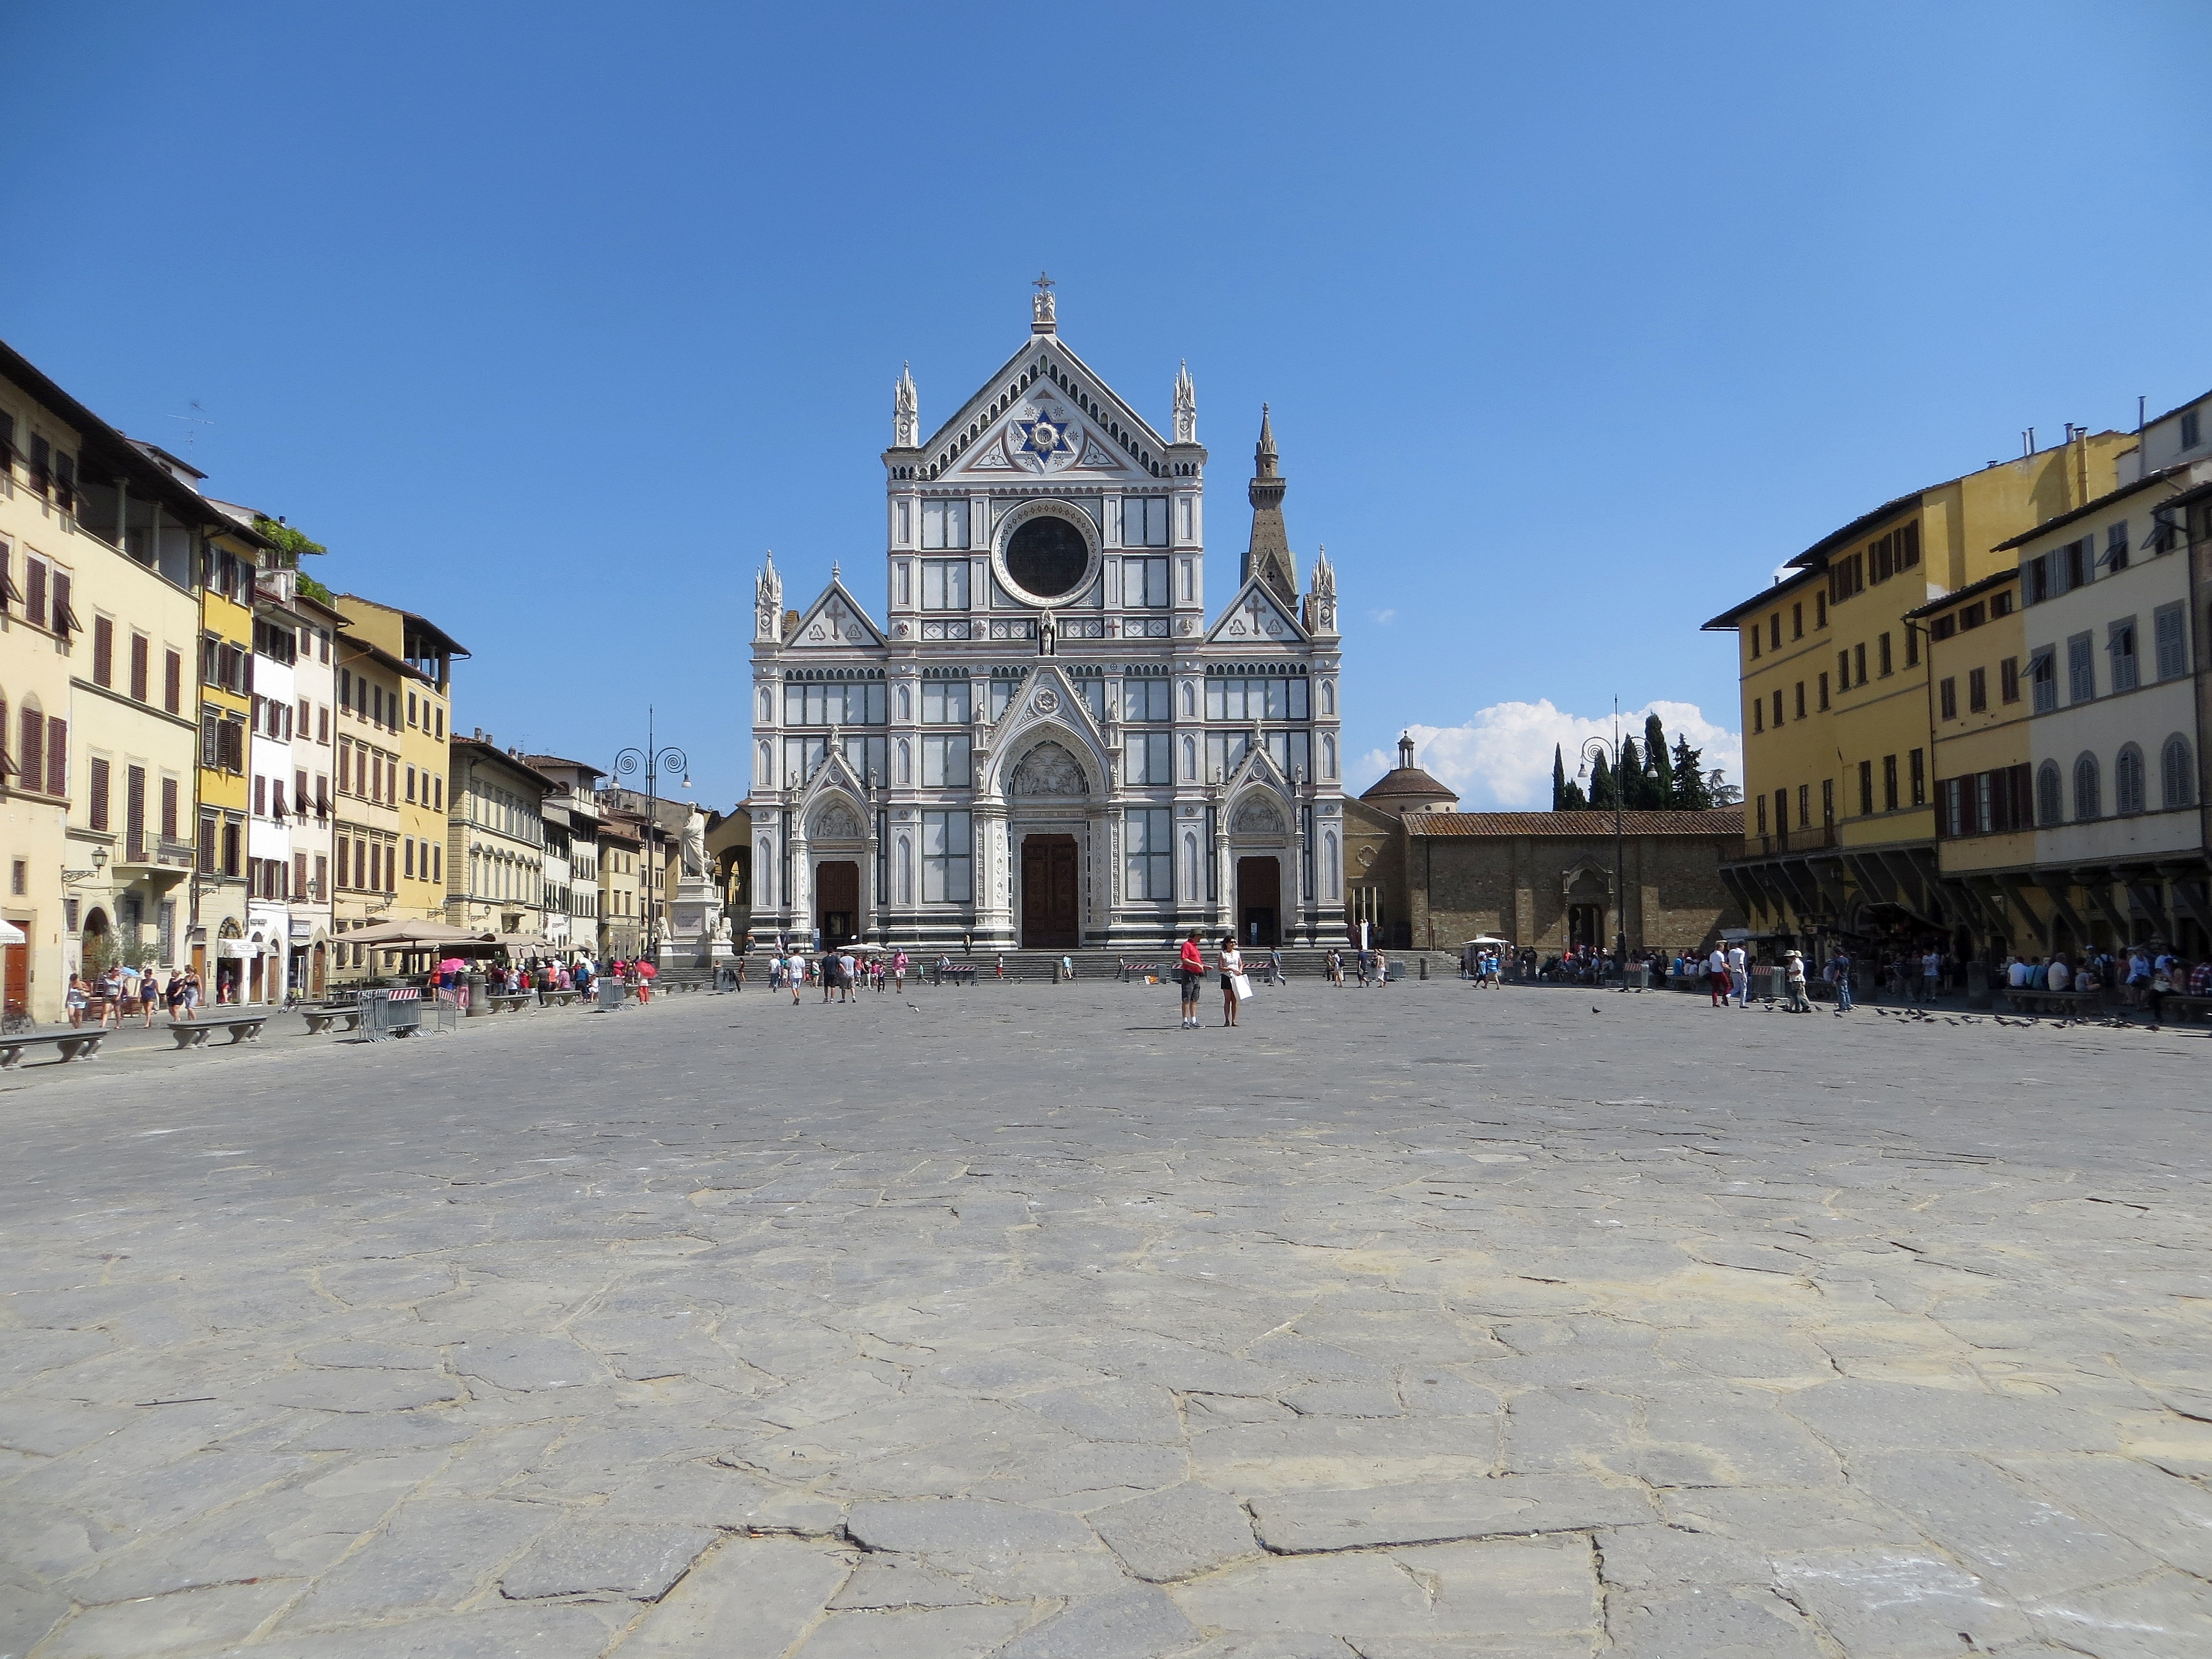
architecture, town, view, building, palace, old, city, urban, walkway, cityscape, downtown, vacation, travel, europe, plaza, religion, ancient, landmark, italy, tuscany, facade, church, exterior, historic, tourism, place of worship, public space, santa, religious, catholic, medieval, christianity, town square, renaissance, famous, heritage, basilica, florence, italian, destination, firenze, neighbourhood, holy cross, human settlement